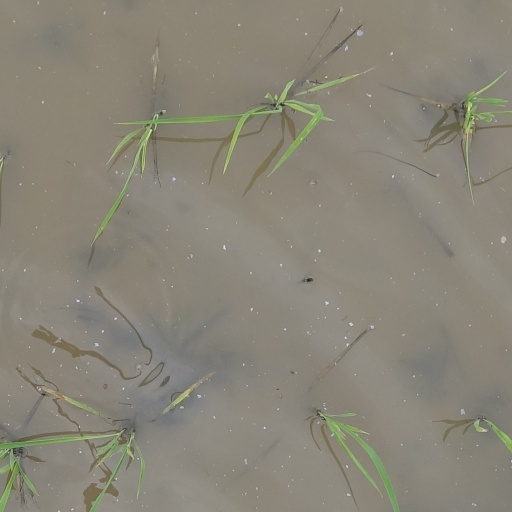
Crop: rice